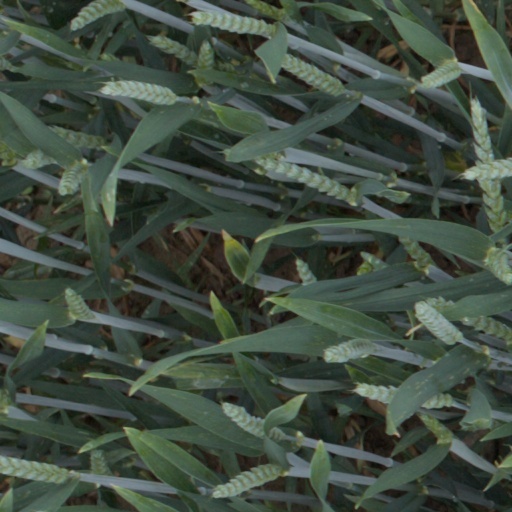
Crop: wheat